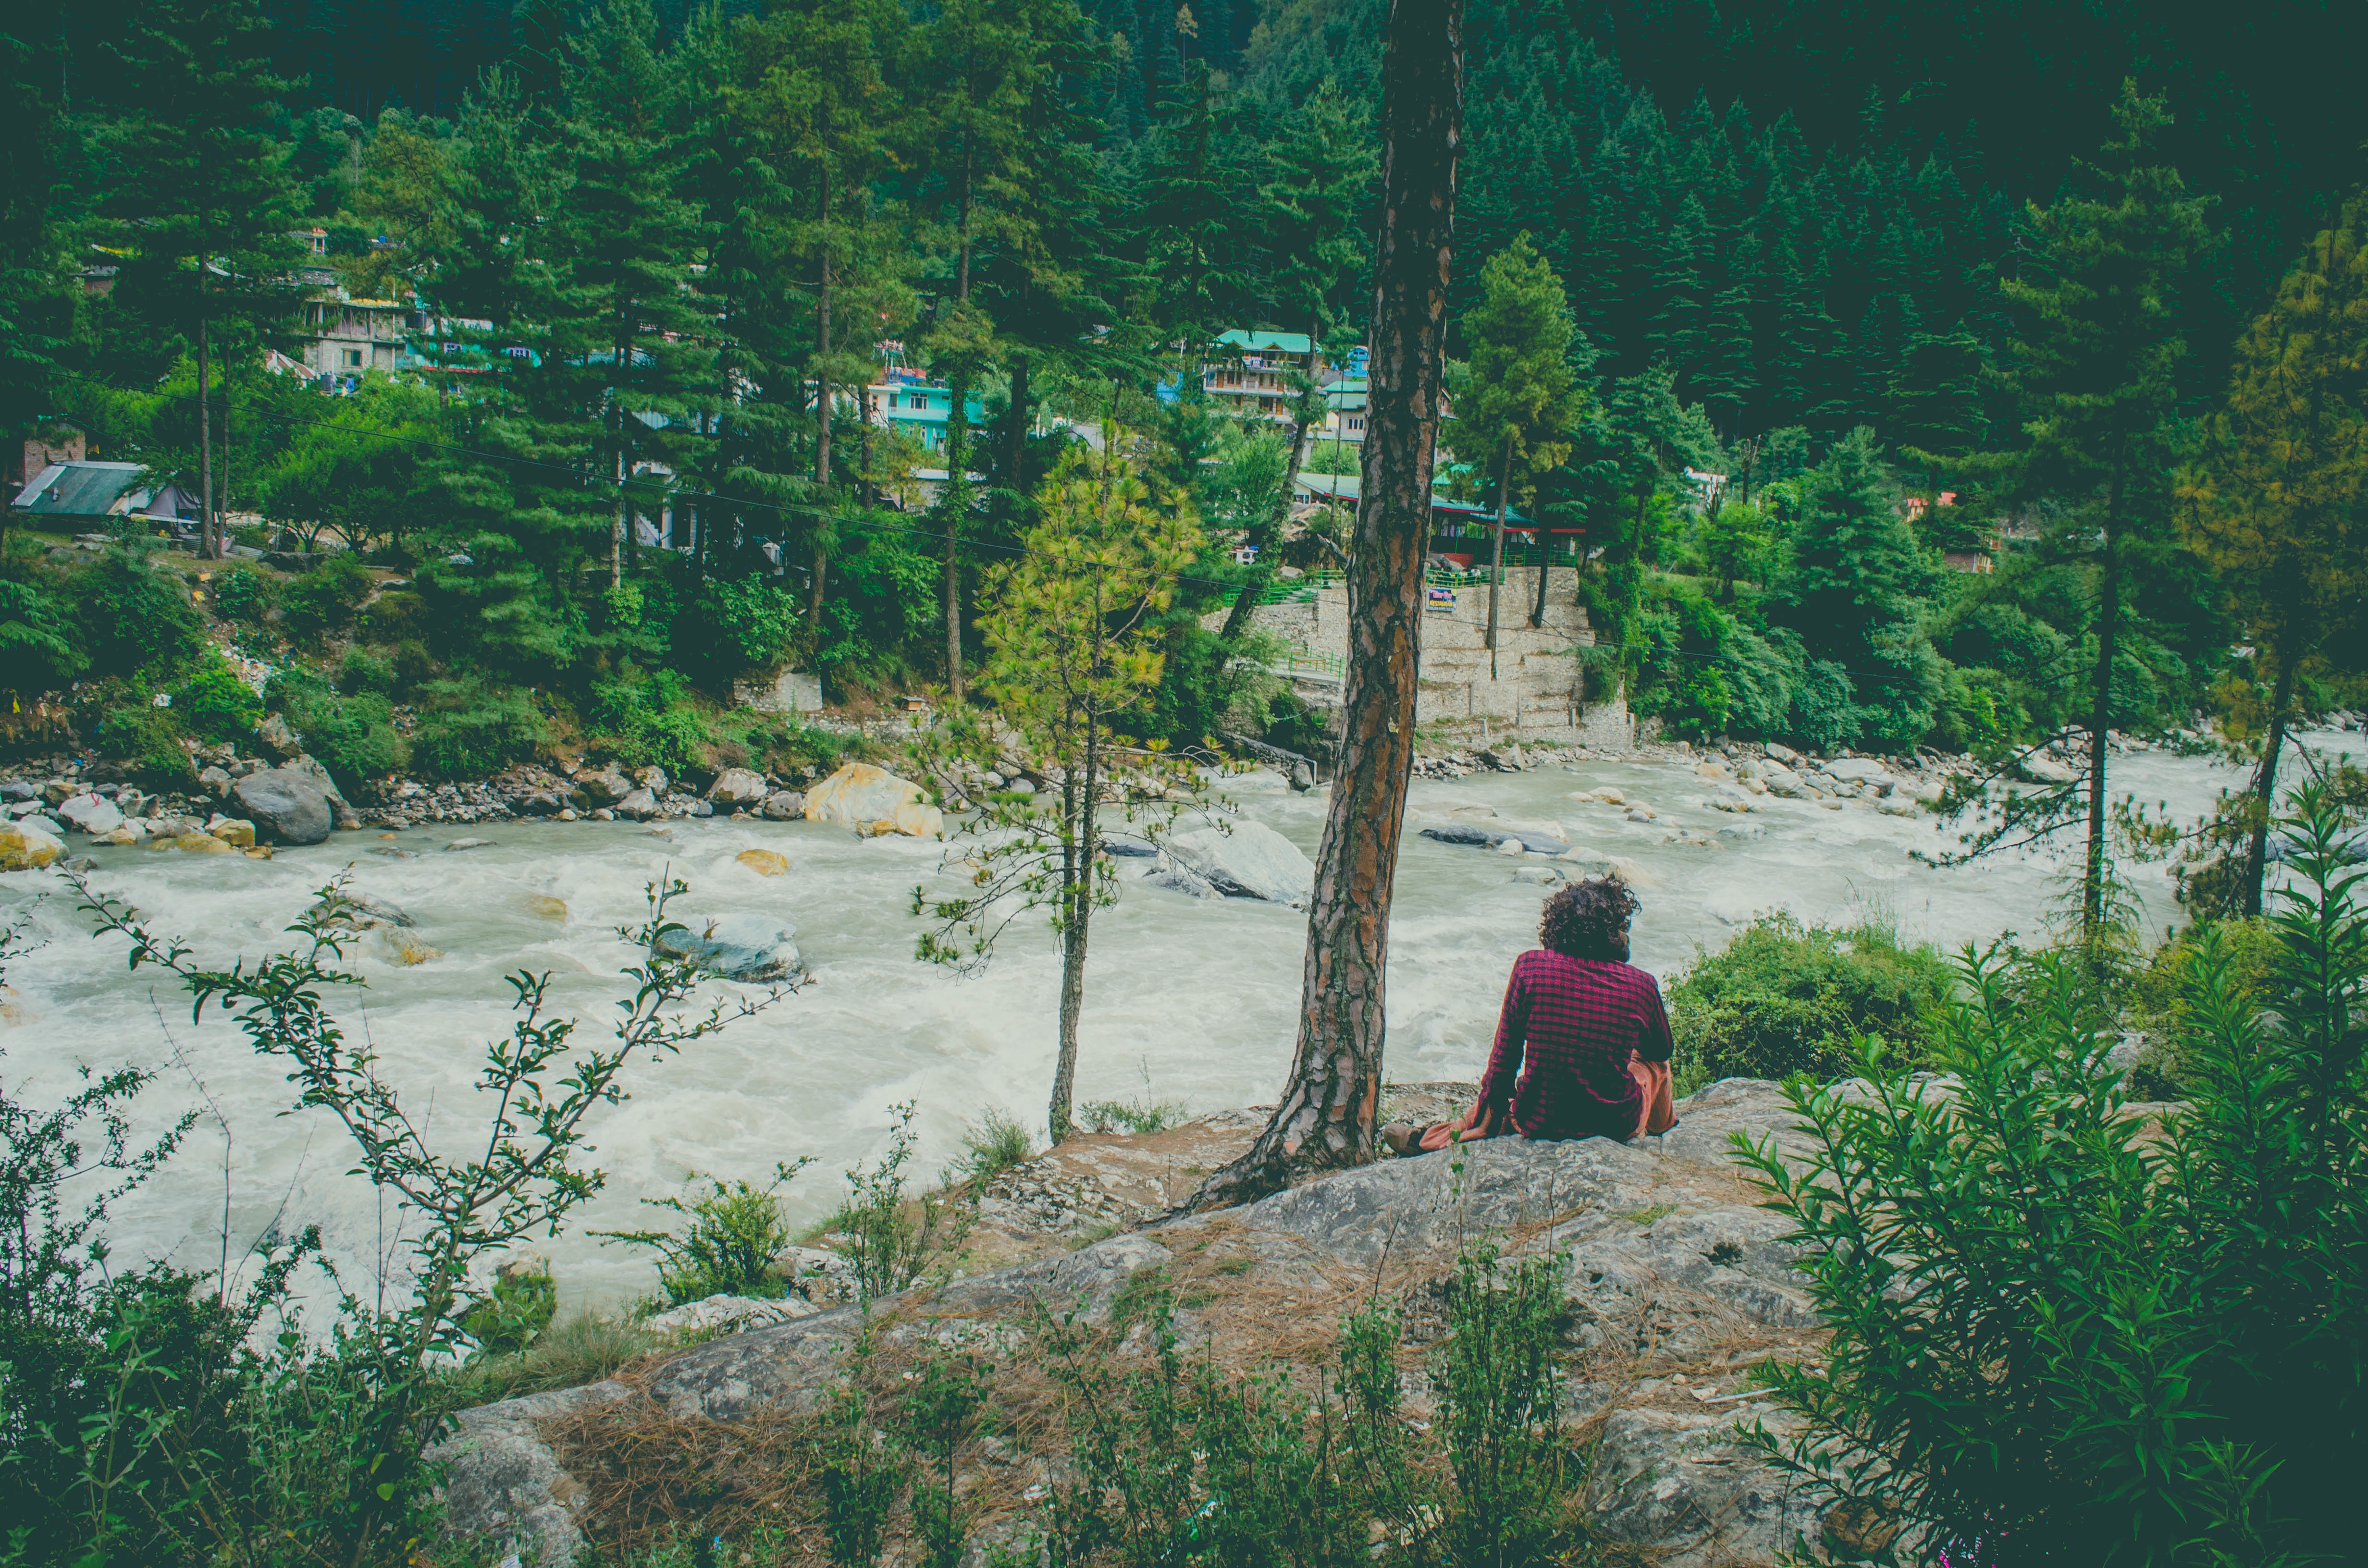
tree, forest, wilderness, mountain, trail, lake, valley, jungle, rainforest, habitat, ecosystem, natural environment